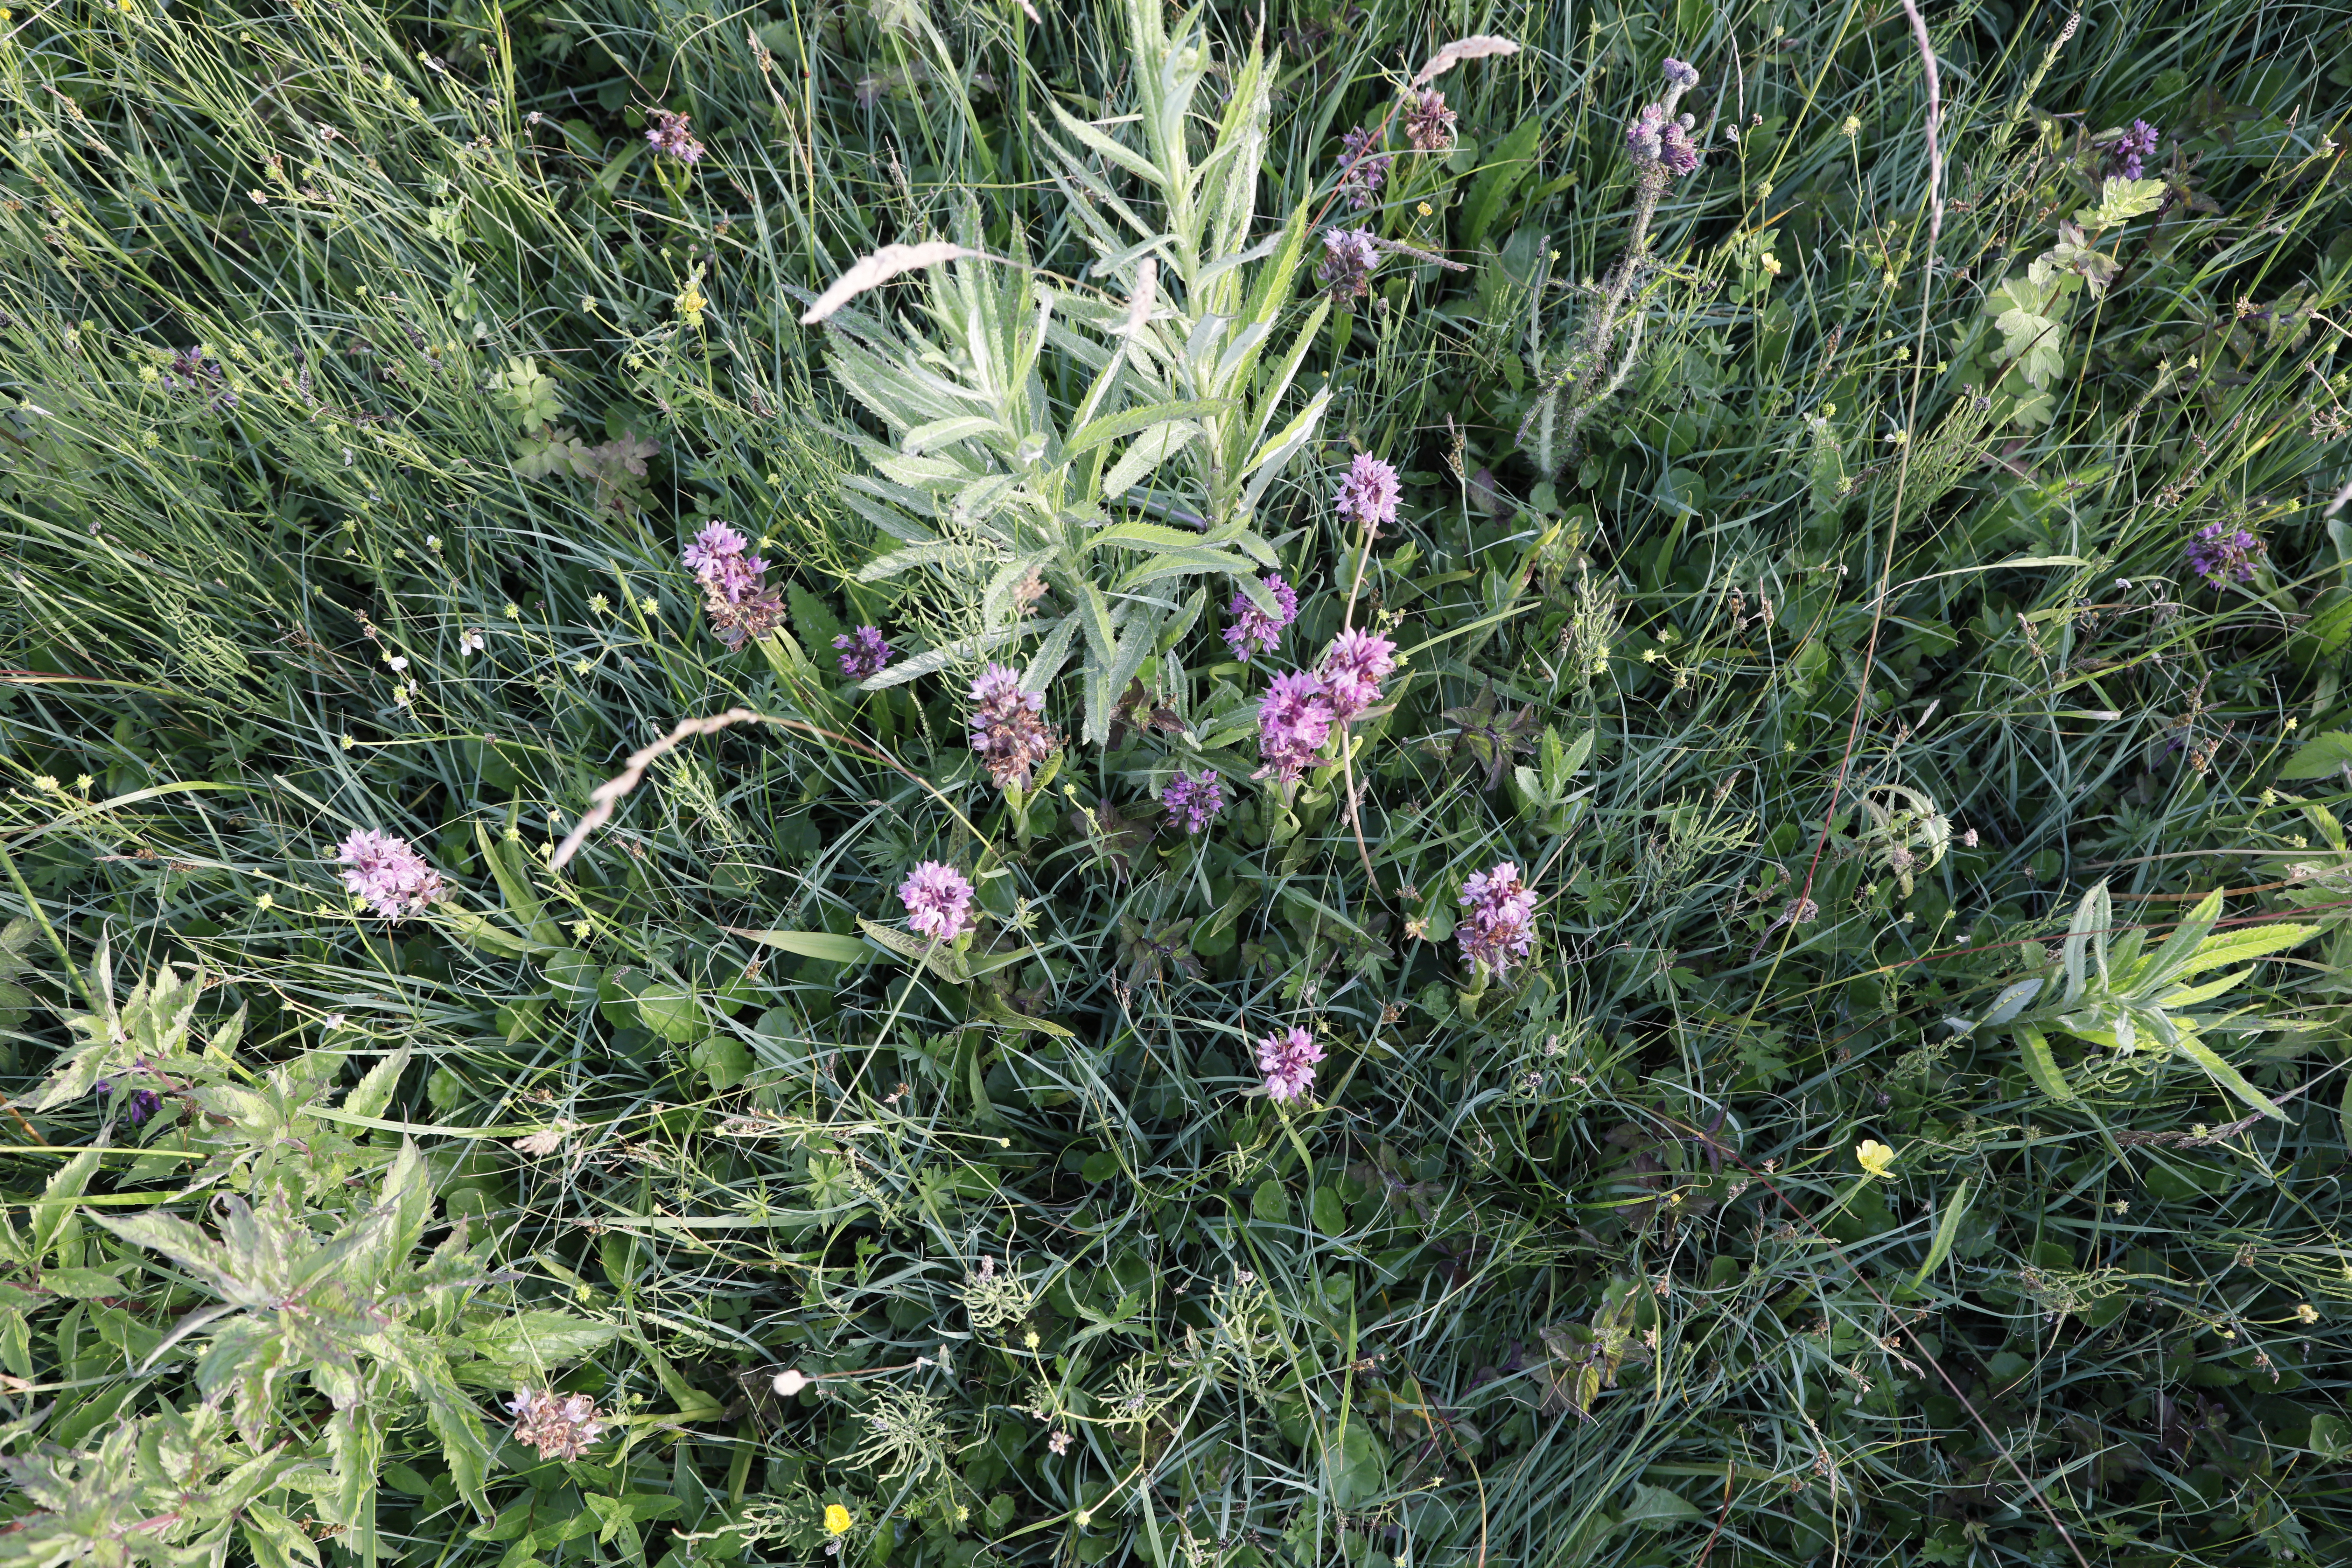
Plant species: Dactylorhiza praetermissa, Cirsium palustre, Buttercup * (aggregate)